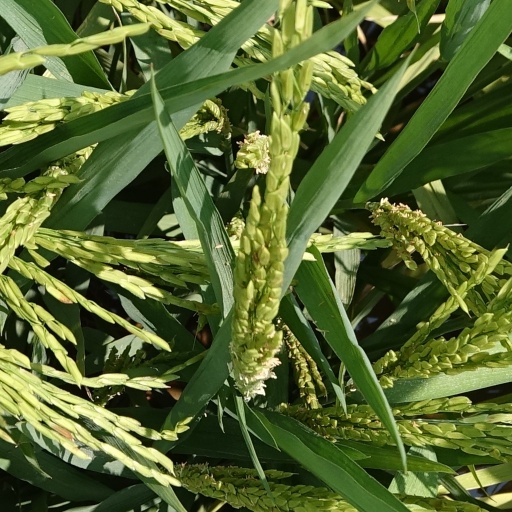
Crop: rice